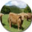
Label: cattle